Horse racing in the Philippines

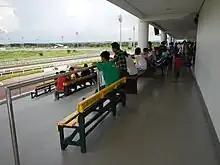
Spectators at the Saddle & Clubs Leisure Park (Santa Ana Park) Race Track at Sabang, Naic, Cavite, Philippines (July 2013).

In 1935, the Philippine Legislature signed Act No. 4130 This law authorized the holding of Sweepstakes Races by the Philippine Charity Sweepstakes Office, which replaced the National Charity Sweepstakes on October 30, 1934. The MJC became incorporated in 1937, becoming the Manila Jockey Club, Inc. (MJCI), transforming itself from a social association into a business.